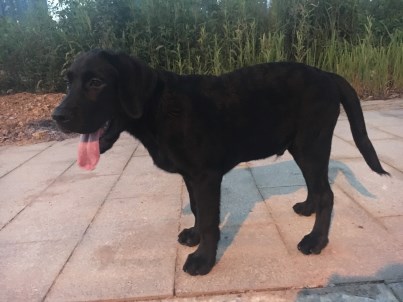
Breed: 3580-n000122-Labrador_retriever